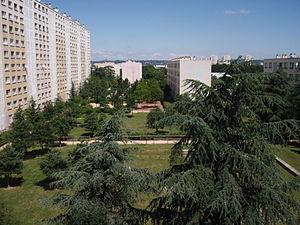
Quartier Bel-Air, en direction du nord. Il se situe à Villeurbanne, non loin du périphérique lyonnais.
Le Carré de Soie est un quartier à cheval entre Villeurbanne et Vaulx-en-Velin dans la métropole de Lyon. Il correspond à un quartier limité à l'ouest par le Boulevard périphérique de Lyon, au nord par le Canal de Jonage, au Sud par la route de Genas, et à l'est par l'avenue Roger-Salengro. S'il existait déjà un quartier de La Soie, l'appellation Carré de Soie est par contre relative au projet de réhabilitation du quartier au début du XXIᵉ siècle.
Villeurbanne est une commune, limitrophe de Lyon, située dans la métropole de Lyon en région Auvergne-Rhône-Alpes. Avec 147 712 habitants au 1ᵉʳ janvier 2017, elle est la commune de banlieue la plus peuplée de France, devant Boulogne-Billancourt, dans la banlieue parisienne. Elle est également la 4ᵉ commune de la région Auvergne-Rhône-Alpes et la 21ᵉ ville de France par sa population.